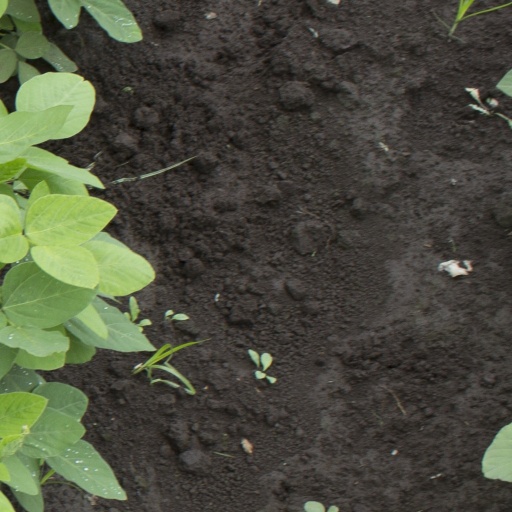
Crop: soybean